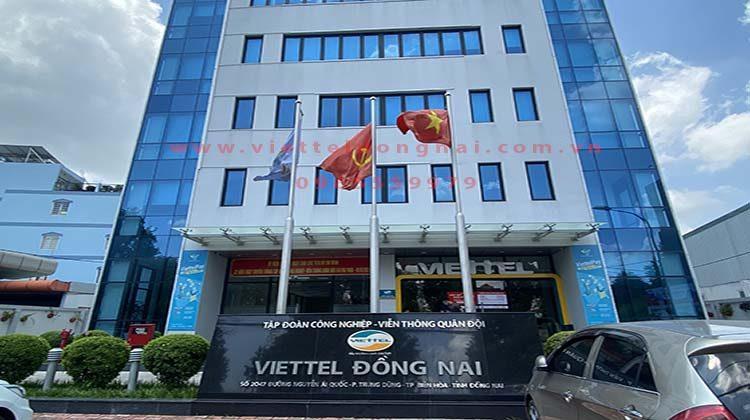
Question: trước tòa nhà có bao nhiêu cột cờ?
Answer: trước tòa nhà có ba cột cờ